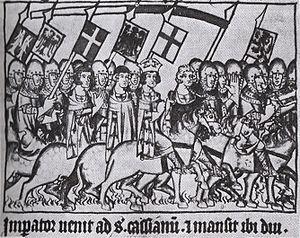
San Casciano in Val di Pesa est une commune italienne de la ville métropolitaine de Florence en Toscane, comptant 17 129 habitants en 2018. C’est la commune la plus septentrionale de la région du Chianti, connue aussi pour ses vins ; le territoire de San Casciano est plus précisément part de la zone du Chianti Classico. Dans la commune on rencontre en fait vastes vignobles et plusieurs caves, soit de petits producteurs soit de grandes marques. La culture de l’olivier est aussi très repandue. C'est le bourg où Machiavel, en exil, écrivit Le Prince.